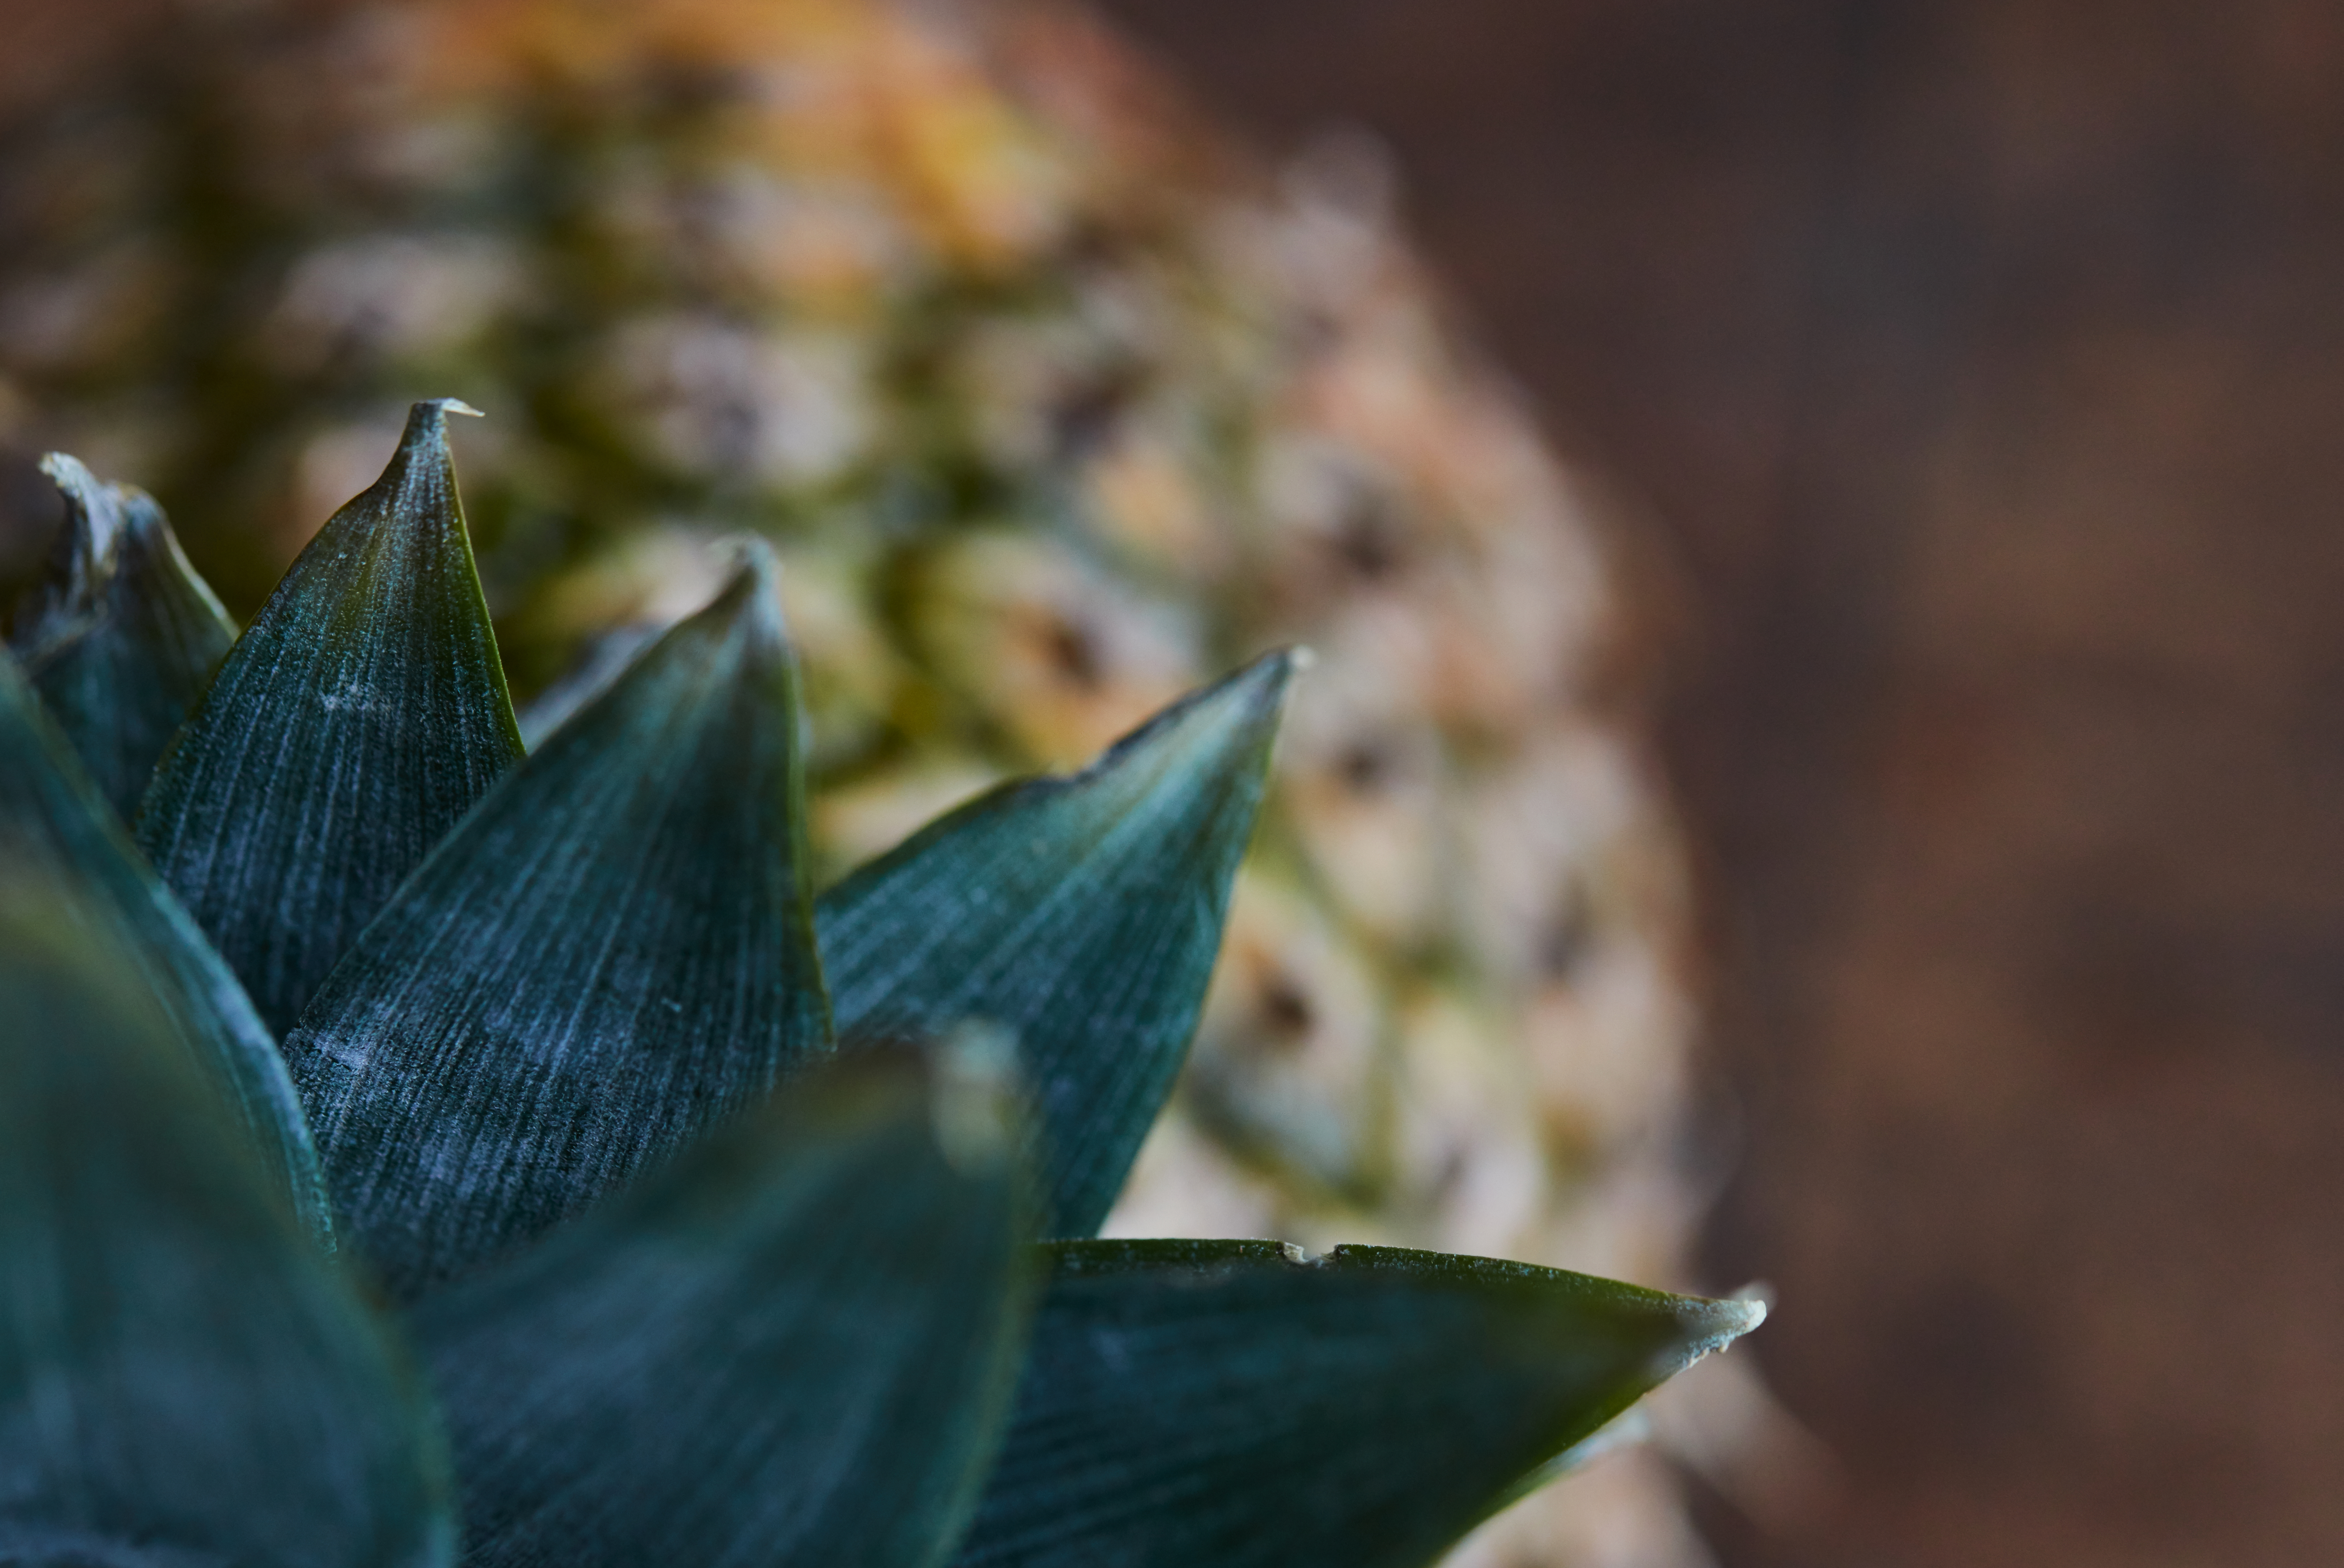
plant, flower, terrestrial plant, petal, thorns, spines, and prickles, houseplant, flowering plant, water, electric blue, annual plant, art, macro photography, grass, perennial plant, pattern, plant stem, still life photography, bromeliaceae, sunflower